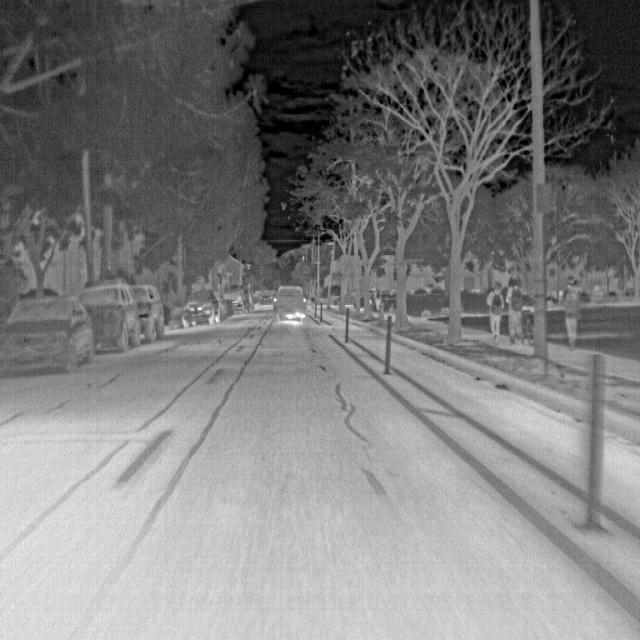
Detected objects:
label: person
label: person
label: person